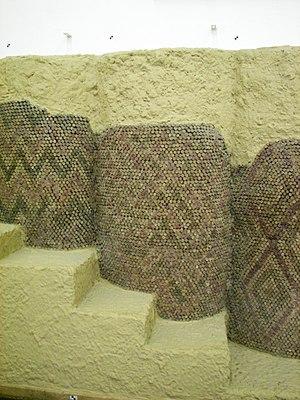
Eanna désigne un sanctuaire de la cité sumérienne d'Uruk. Il était considéré comme la résidence d'Ishtar et d'Anu. Ce temple est cité à de nombreuses reprises dans l'Épopée de Gilgamesh. Les cultes rendus dans le temple d'E-anna font l'objet de nombreuses études.